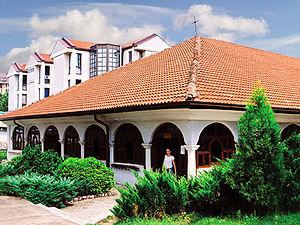
Les monuments culturels protégés constituent une catégorie de monuments de Serbie inscrits sur une liste de monuments bénéficiant de la protection de l'État. Il s'agit d'une troisième catégorie de monuments protégés classés, par leur importance, après les monuments culturels d'importance exceptionnelle et les monuments culturels de grande importance.
L'église de la Nativité-de-la-Mère-de-Dieu de Leskovac est une église orthodoxe serbe située à Leskovac et dans le district de Jablanica en Serbie. Elle est inscrite sur la liste des monuments culturels protégés de la République de Serbie.
L'éparchie de Niš est une éparchie, c'est-à-dire une circonscription de l'Église orthodoxe serbe. Située au sud-est de la Serbie, elle a son siège à Niš. En 2006, elle est administrée par l'évêque Jovan.